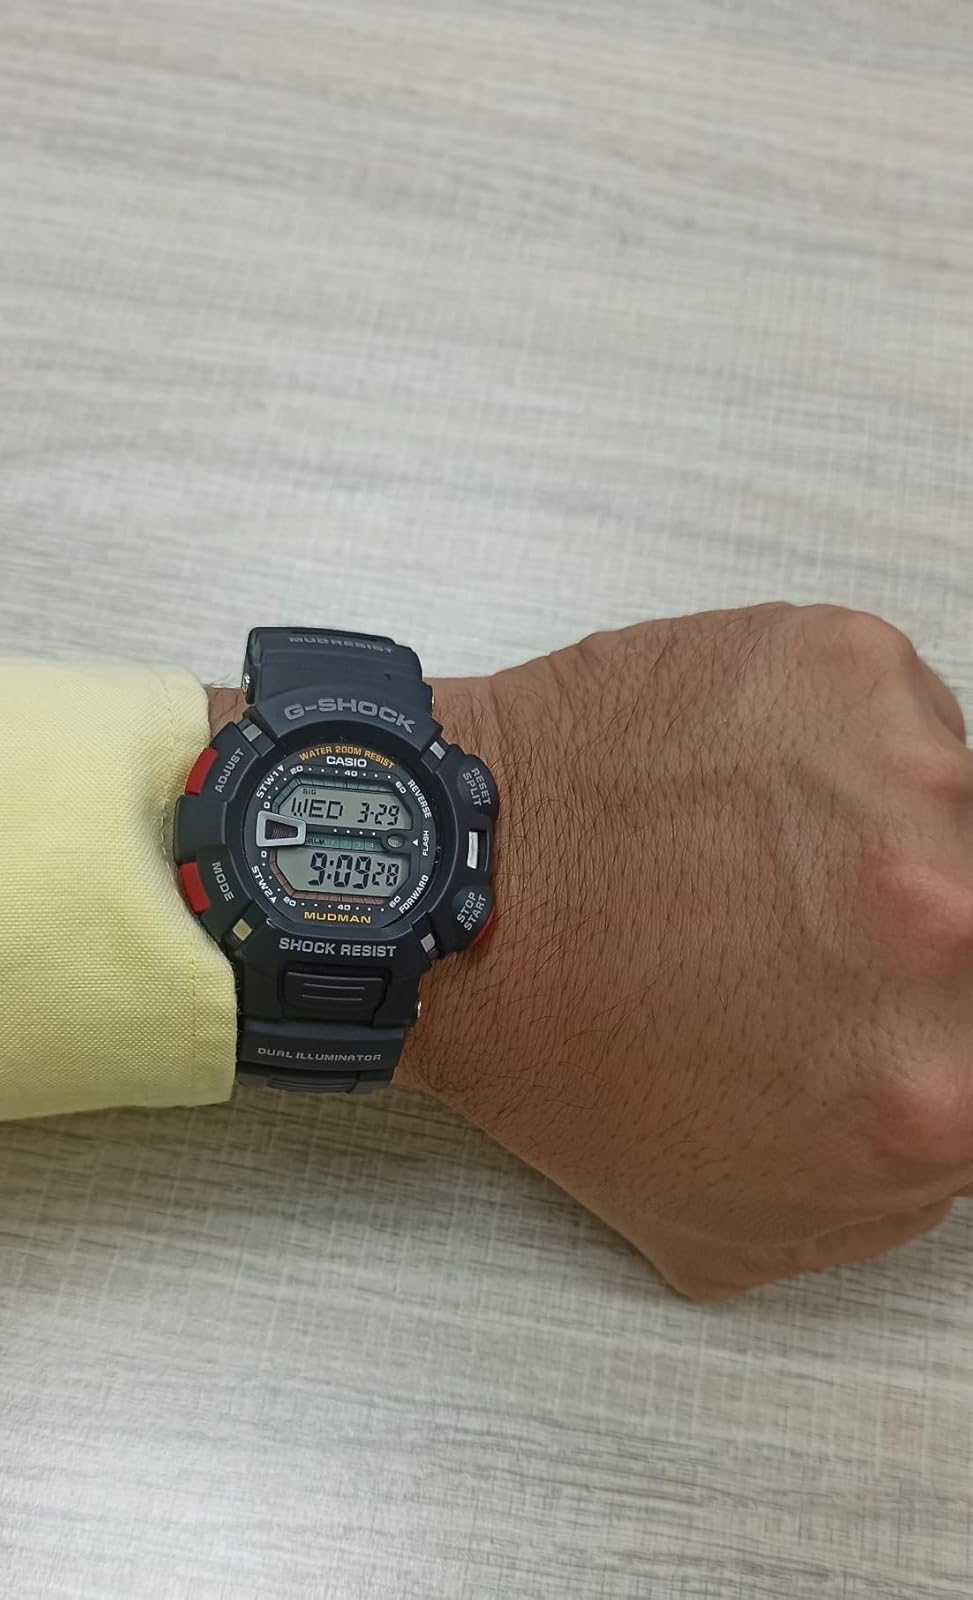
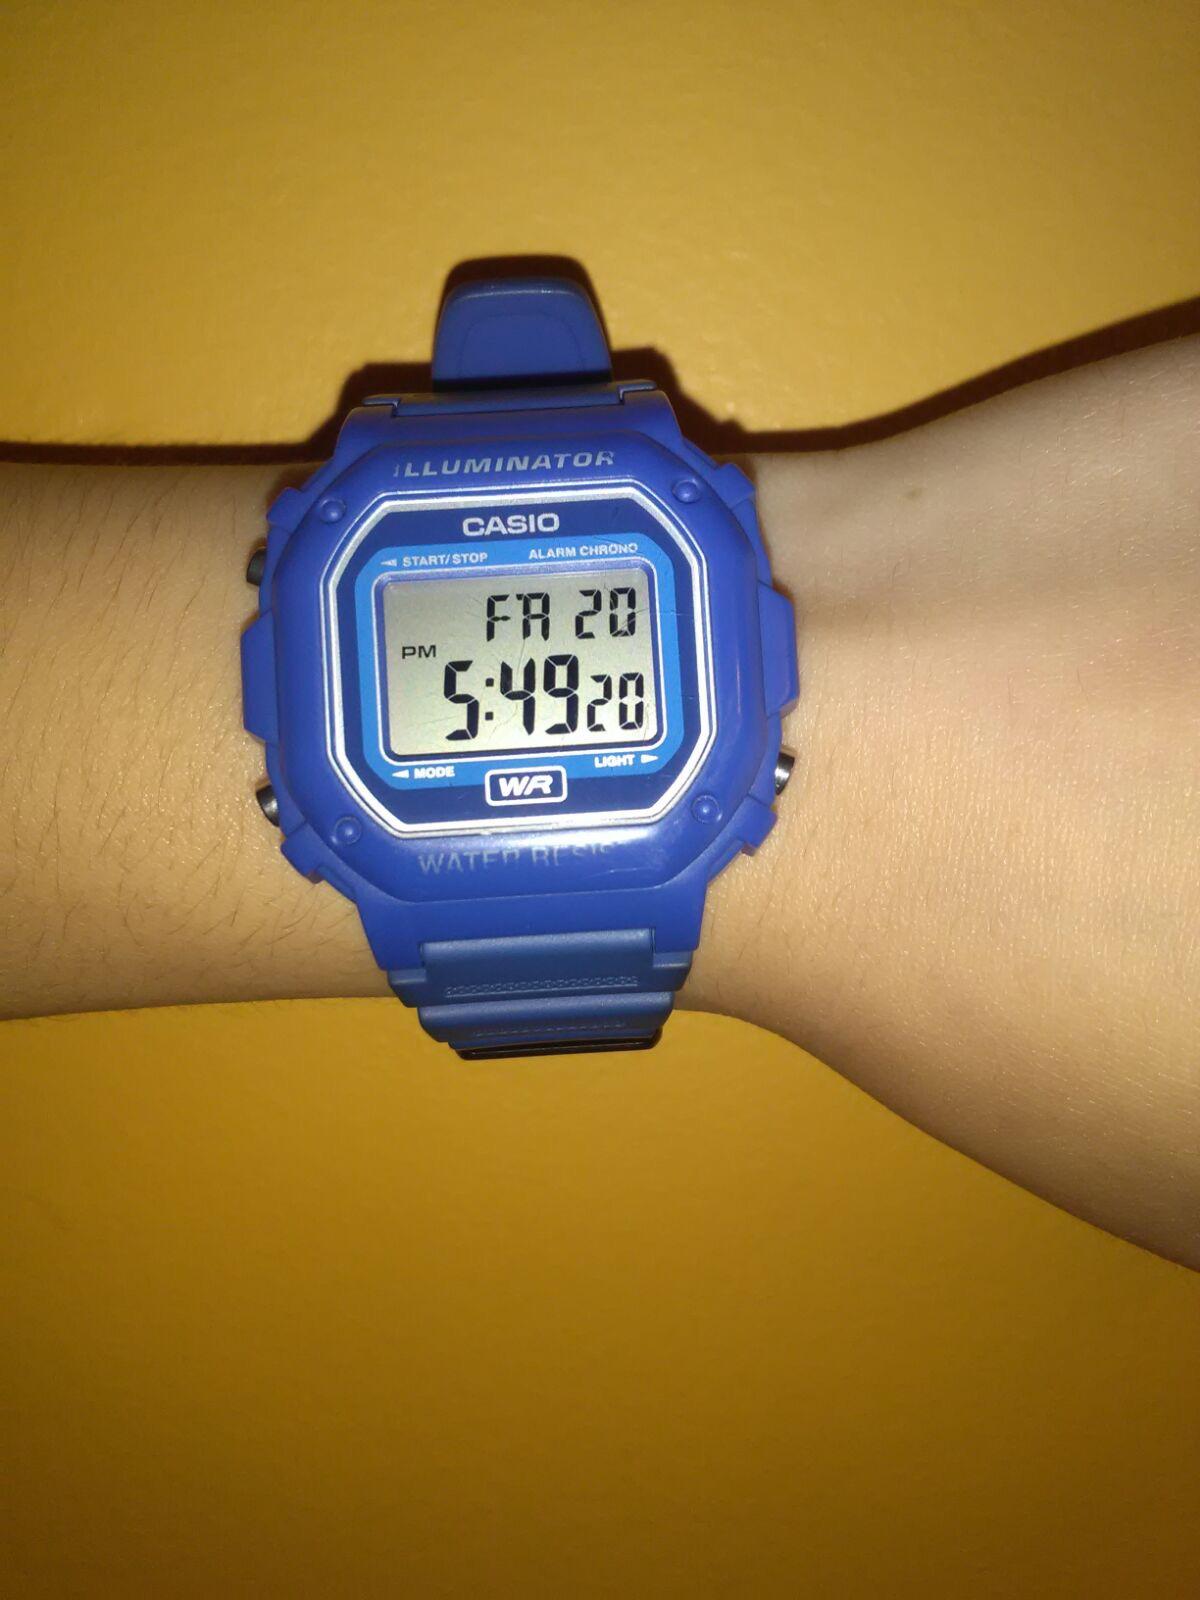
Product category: accessories_watch
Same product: no